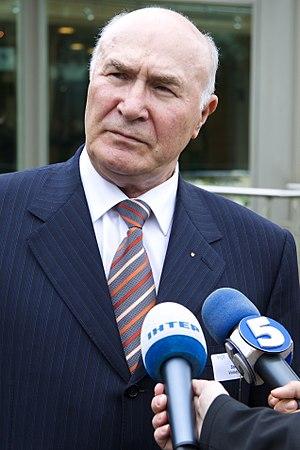
Volodymyr Semenovych Stelmakh est un banquier, économiste et homme politique ukrainien. Il a été gouverneur de la Banque nationale d'Ukraine de 2000 à 2002, puis de 2004 à 2010.